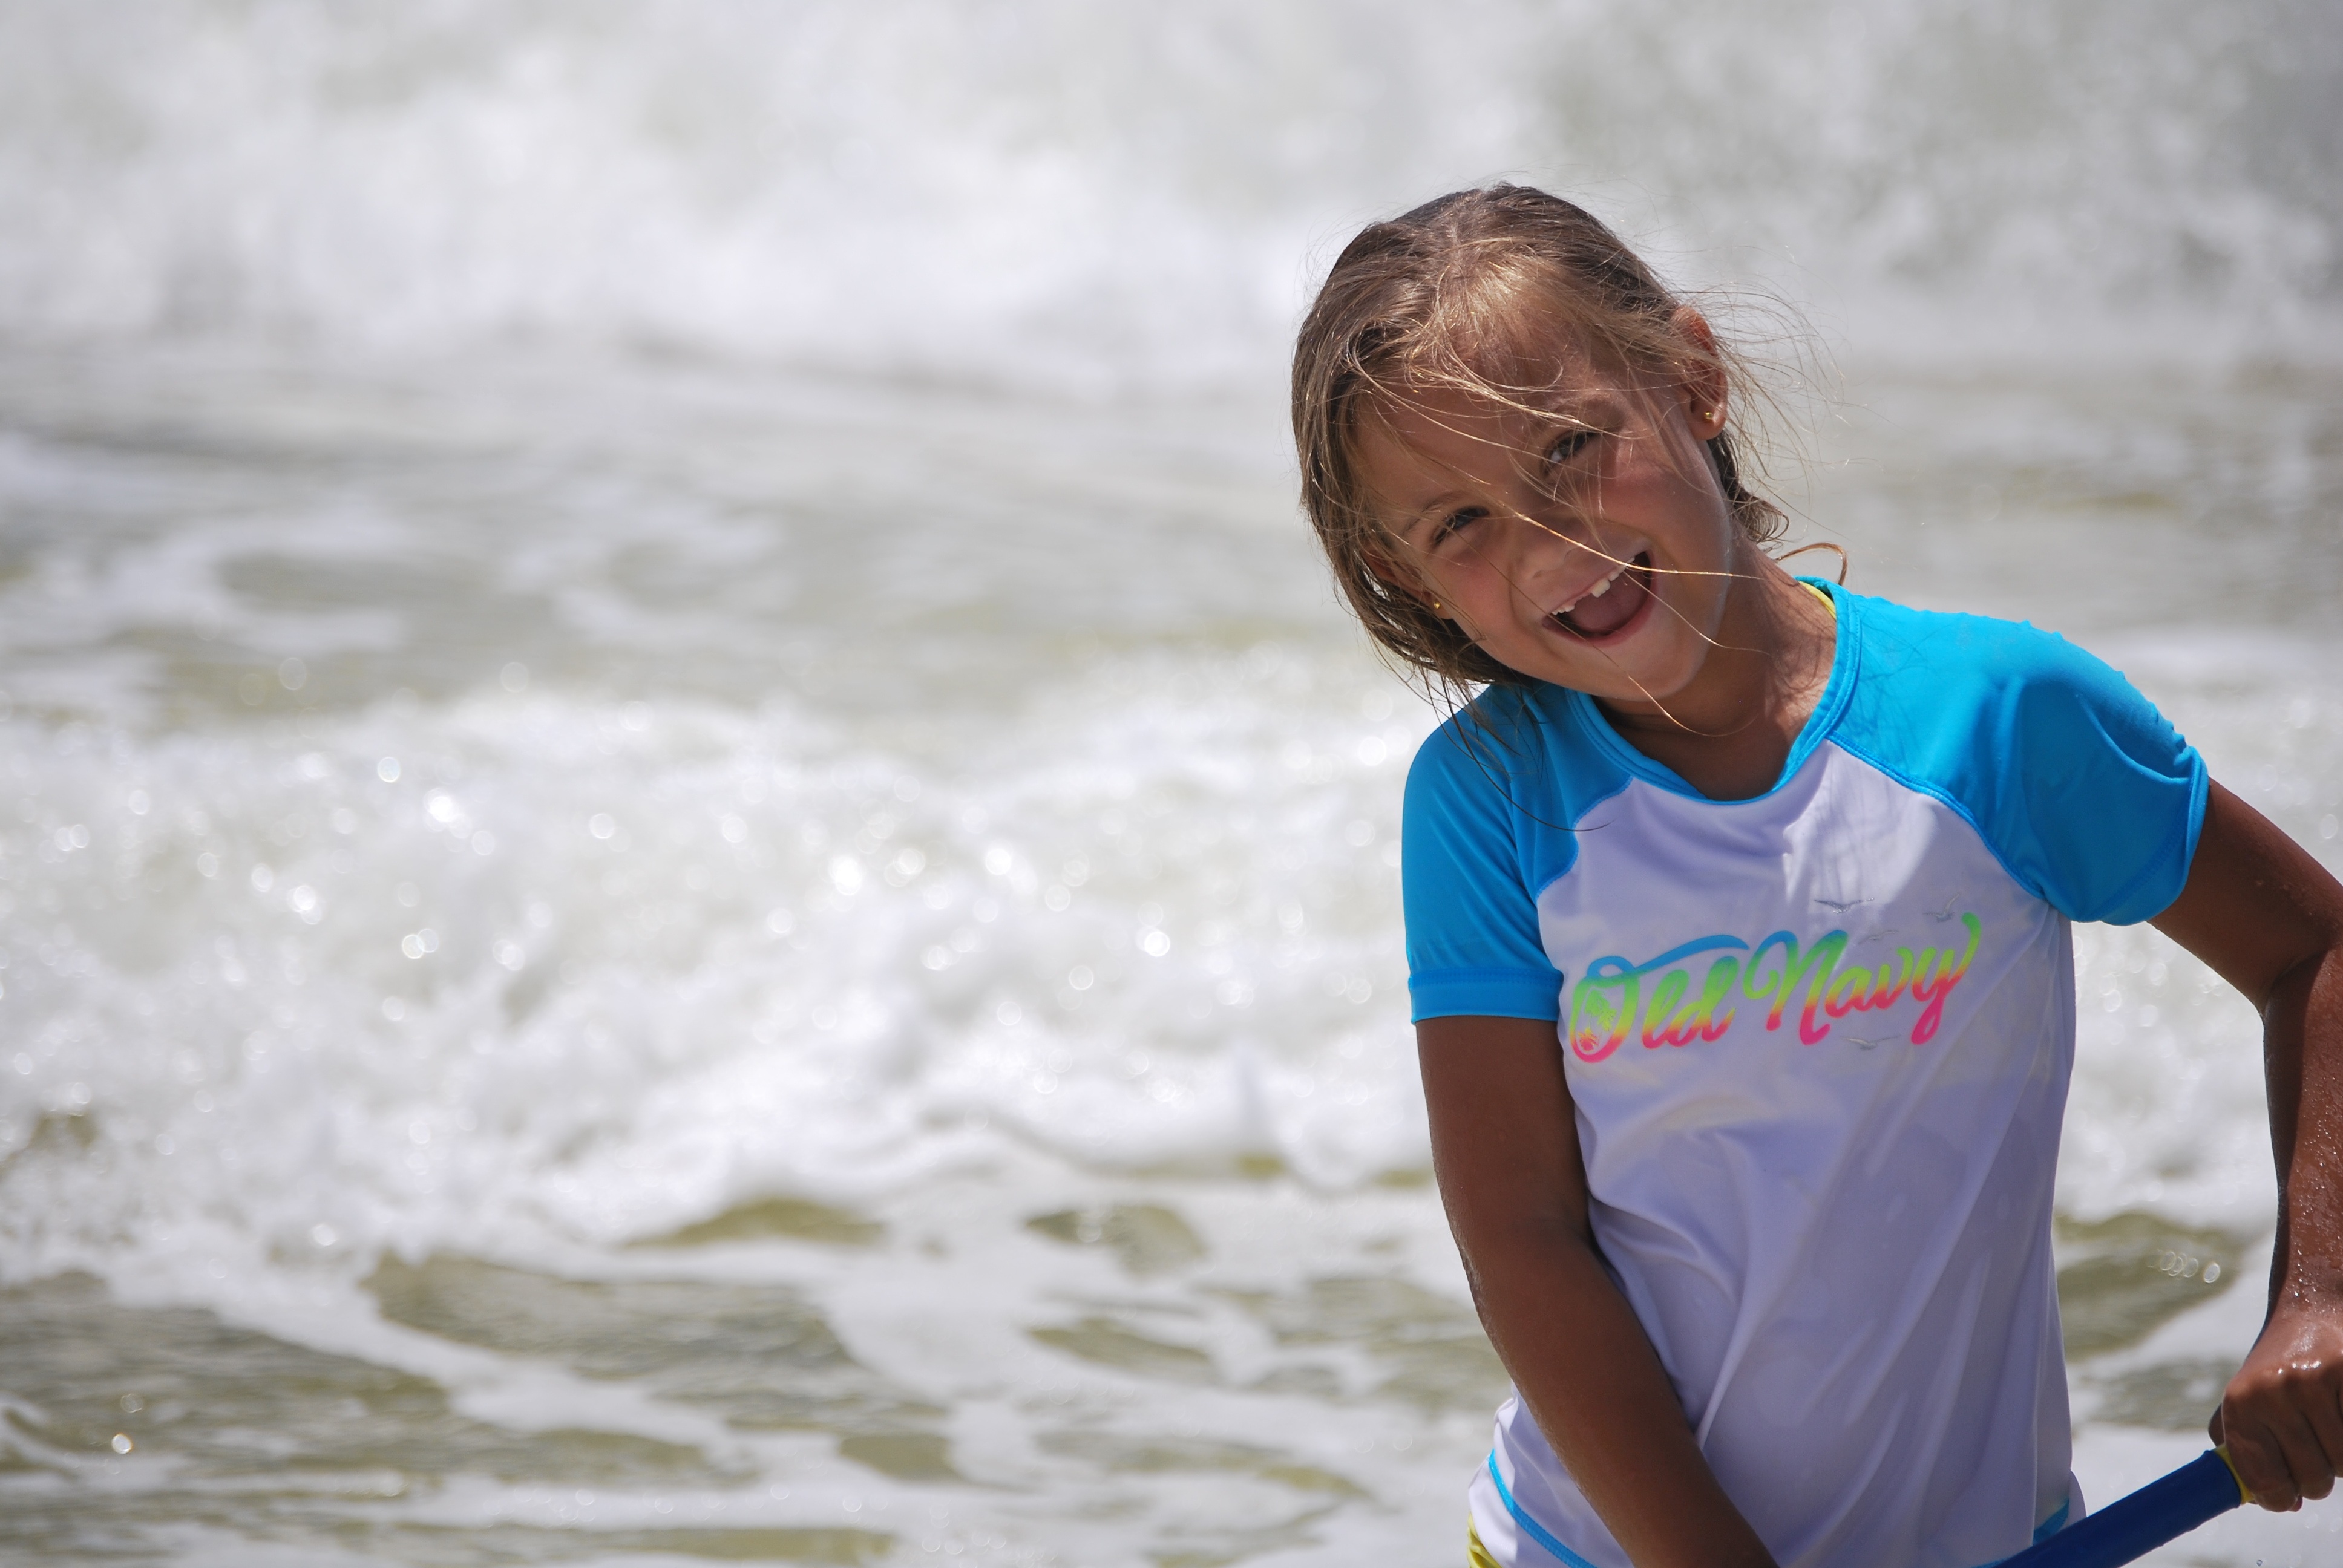
beach, sea, coast, water, nature, outdoor, sand, ocean, person, people, sky, girl, sunshine, sun, woman, sunset, white, wave, summer, vacation, travel, female, young, vehicle, relax, tropical, holiday, blue, lifestyle, healthy, sunny, fun, happy, happiness, women, boating, joy